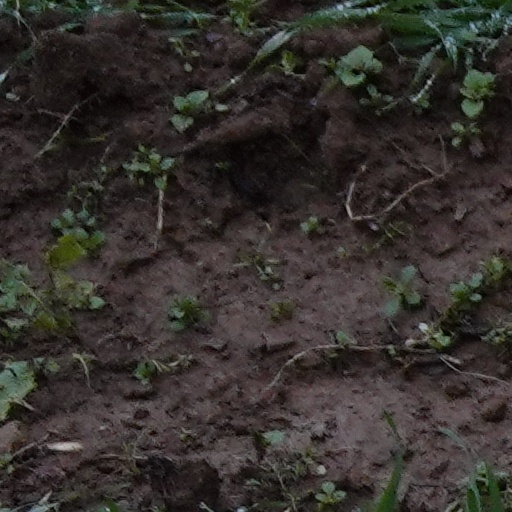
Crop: wheat